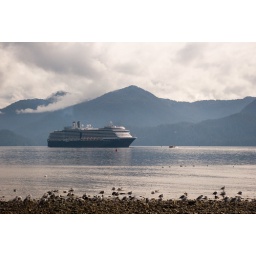
Our ship anchored in Sitka Bay. Sitka didn't have a deep water dock, so we had to ride Tenders in to shore.